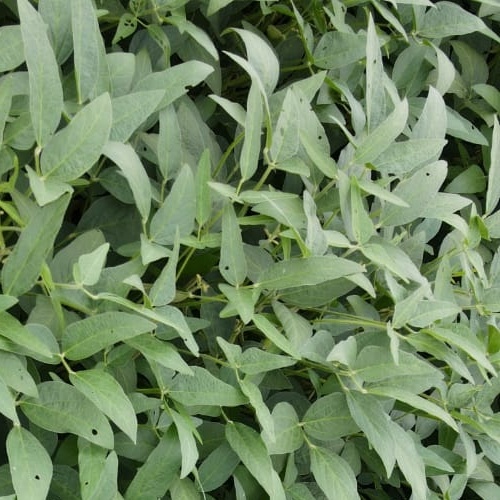
Label: Diabrotica_speciosa